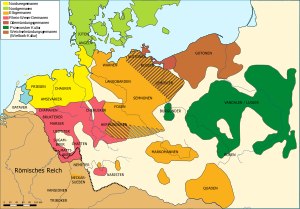
Vandalere / Historie / Oprindelse
De germanske stammer i Nordeuropa omkring år 50. Przeworsk-området er markeret med mørkegrønt, og det er primært befolket af vandaler/lugier, samt mindre områder med burgundere og burer.
Vandalerne var en østgermansk stamme eller sammenslutning af stammer. Der er romerske beretninger om dem fra det 1. århundrede, hvor de boede i det nuværende Polen mellem Oder og Wisla. I arkæologien er de knyttet sammen med Przeworsk-kulturen med fund fra slutningen af det 3. århundrede f.Kr. til midten af det 5. århundrede.